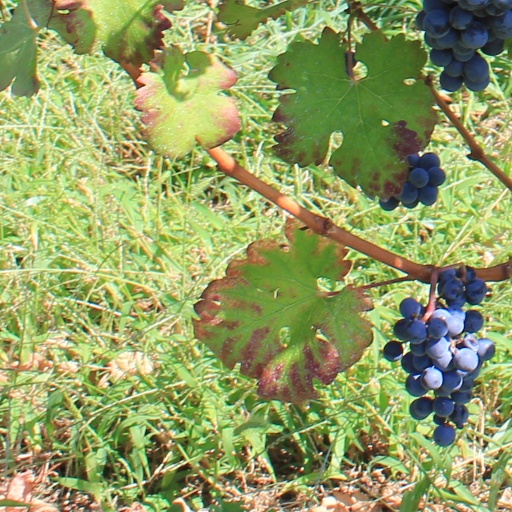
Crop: grape